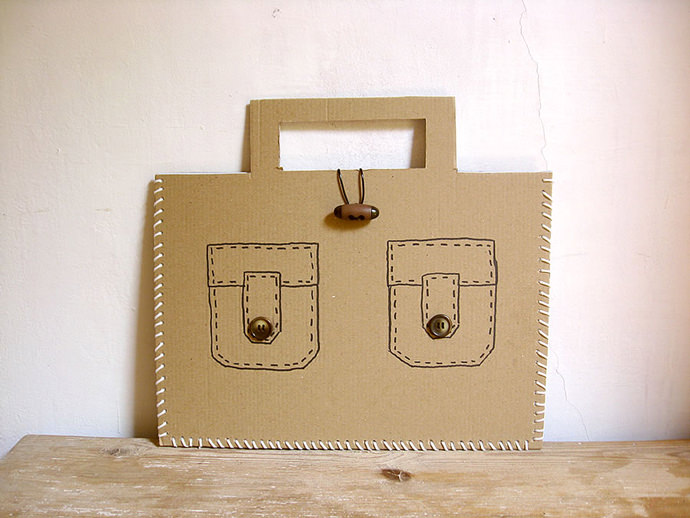
Label: cardboard